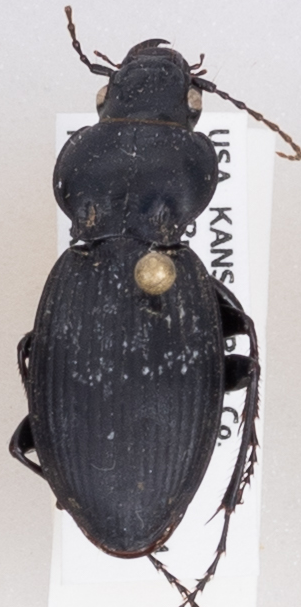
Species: Cyclotrachelus sodalis colossus
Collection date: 2020-07-01
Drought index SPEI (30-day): -0.674
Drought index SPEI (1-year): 0.786
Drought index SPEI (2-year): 1.85